Flagg Ranch

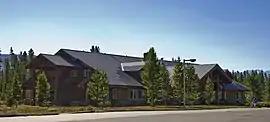
Flagg Ranch main lodge

Flagg Ranch is a privately operated resort located in the John D. Rockefeller Jr. Memorial Parkway corridor between Yellowstone National Park and Grand Teton National Park in northwestern Wyoming. The location was initially occupied in the 1890s by the Snake River Military Station, part of a network of U.S. Army outposts for patrol and management of Yellowstone National Park in its early years under military administration. The outpost operated under Army control until 1906, when the land to the south of the Yellowstone boundary were turned over to the U.S. Forest Service, becoming Teton National Forest in 1908. The station became a stopping point for travelers between Jackson, Wyoming and Yellowstone, easily identifiable by the flags that flew over it.